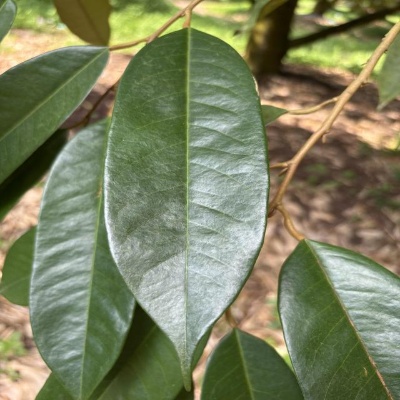
Label: Leaf_Healthy